War in the Sahel

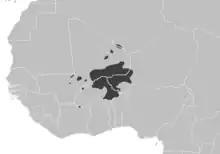
Map showing areas where the Islamic State in the Greater Sahara was active in 2021

A war in the Sahel region of West Africa has been ongoing since the 2011 Arab Spring. In particular, the intensive conflict in the three countries of Mali, Niger and Burkina Faso has been referred to as the Sahel War.